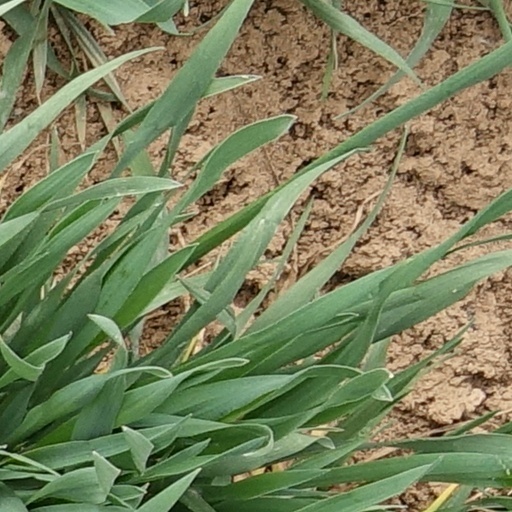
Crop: wheat